Aisha Mohammed (Ethiopian politician)

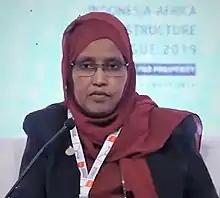
Aisha Mohammed in 2021

Aisha Mohammed Mussa (born 1979) is an Ethiopian engineer and politician who is currently serving as Minister of Defense since 20 May 2024 for second time in that position, the first time from October 2018 to April 2019. She had previously served Minister of Irrigation and Lowland Areas Development from 6 October 2021. She previously served as Minister of Construction and Urban Development from 18 April 2019 to 6 October 2021.